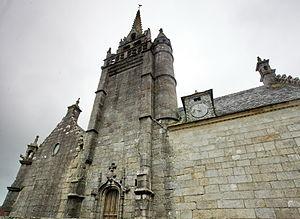
Enclos paroissial de Guimiliau (Classé) This building is indexed in the Base Mérimée, a database of architectural heritage maintained by the French Ministry of Culture,
Le style Beaumanoir désigne une série d'édifices religieux bretons de la période flamboyante, d'une facture originale. Ils sont reconnaissables à leur clocher-mur élancé, accosté d'une tourelle d'escalier, et à leur chevet à trois pans, à hauts gables et à noues multiples. Ils sont construits à la fin du XVᵉ siècle et au XVIᵉ, principalement dans le Bas-Trégor. Le style est imité jusqu'au XIXᵉ siècle.